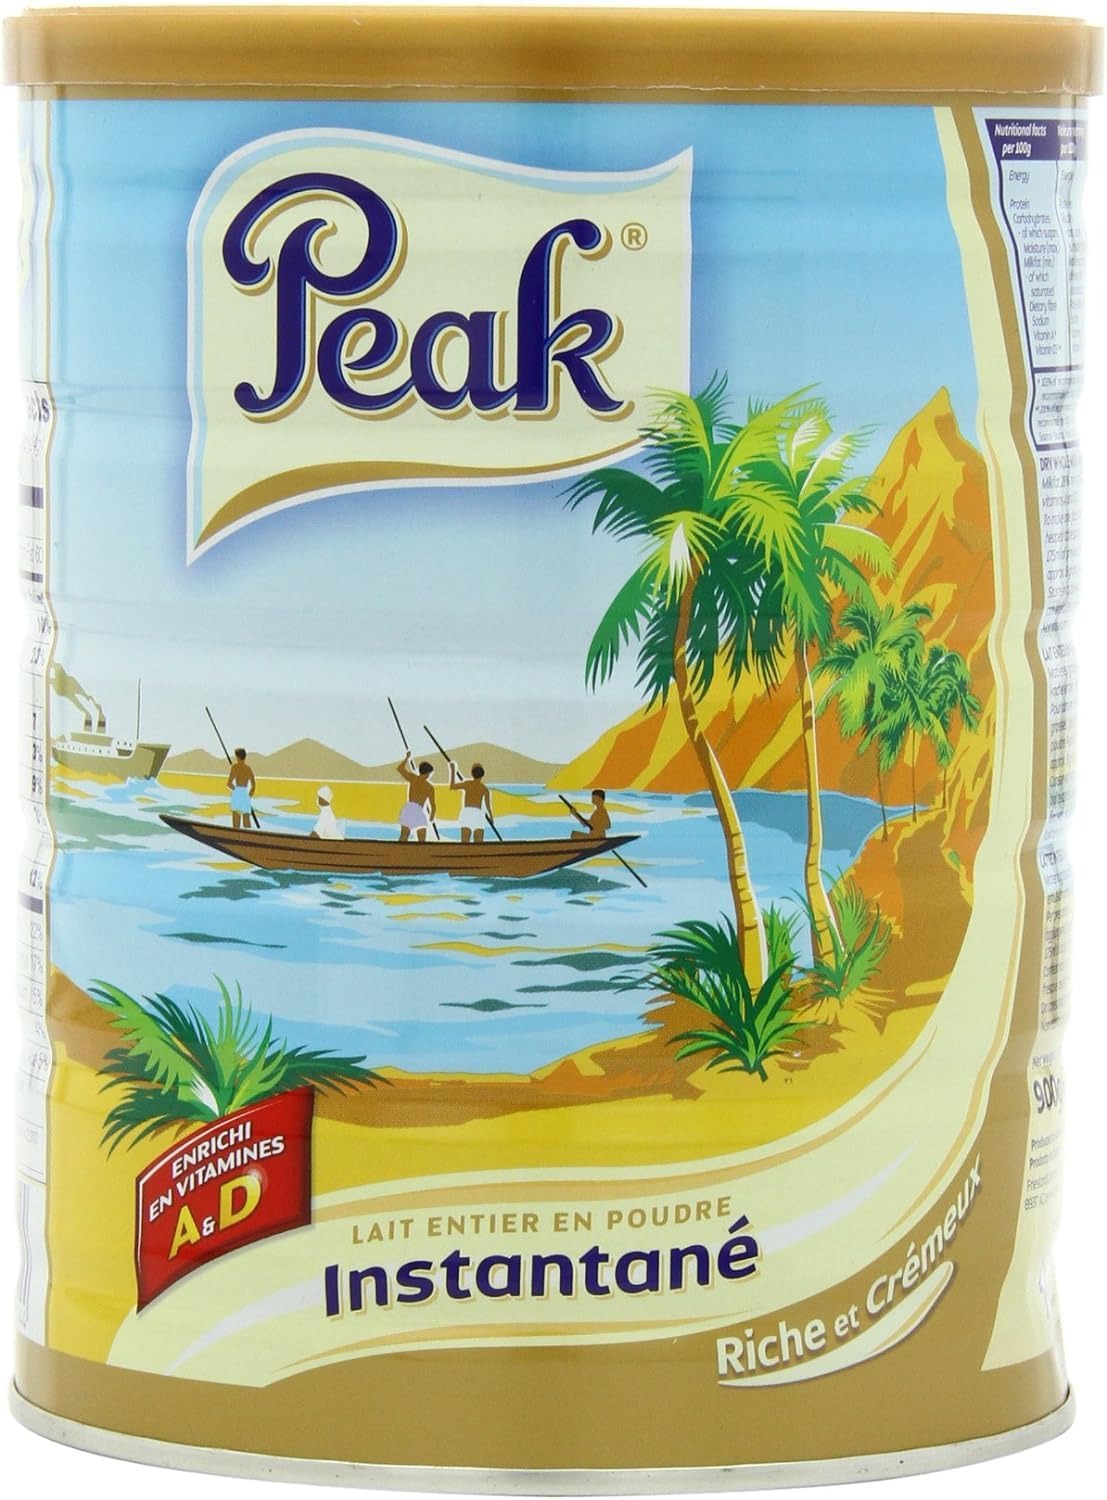
Item Name: Peak Whole Milk Powder, 2 Pound (900g) Can - European Milk from Holland, rBST Free, Full Rich Flavor, Dissolves Instantly, Long Shelf Life, Premium Full Fat Quality
Bullet Point 1: Contains Whole Milk Power with added Vitamins A and D
Bullet Point 2: Product of Holland. Premium Quality.
Bullet Point 3: Produces milk with 3.5% milk fat when added to cold or hot drinking water
Bullet Point 4: Can be used for various purposes - drinking, cooking, baking, coffee/tea whitener
Bullet Point 5: Delicious, rich taste. Store in a cold, dry place
Value: 31.7
Unit: Ounce

Price: 24.395